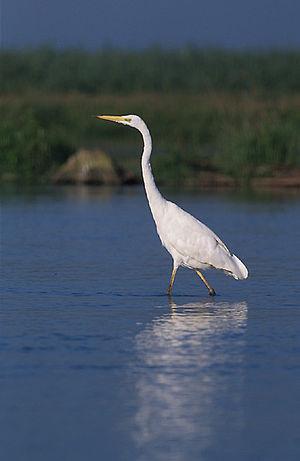
La Reserva Ecológica de Buenos Aires ou Réserve écologique de Buenos Aires, également appelée Reserva Ecológica Costanera Sur, est un énorme espace vert de 350 hectares situé dans la ville de Buenos Aires, capitale de l'Argentine et mégapole de près de 13 millions d'habitants.